Achan (2011 film)

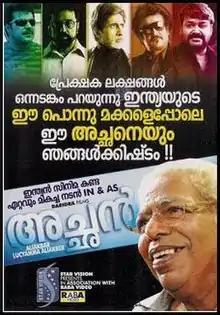
Film DVD cover

Achan is a 2011 Indian Malayalam-language drama film directed by Ali Akbar and starring Thilakan. The film is based on a drama of the same name written by S. R. Raveendran, who also scripted the film. The film's shooting began on 28 July 2010, and was scheduled to release by October. Several issues regarding the casting of Thilakan, an expelled member of the Association of Malayalam Movie Artists, led the film to a delayed release on 14 January 2011. Ali Akbar's wife produced the film; the music was composed by his daughter.